BBC

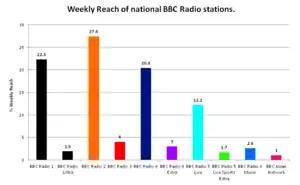
Weekly reach of the BBC's national radio stations, on both analogue and digital (2012)

A new Scottish Gaelic television channel, BBC Alba, was launched in September 2008. It is also the first multi-genre channel to come entirely from Scotland with almost all of its programmes made in Scotland. The service was initially available only via satellite but since June 2011 has been available to viewers in Scotland on Freeview and cable television.